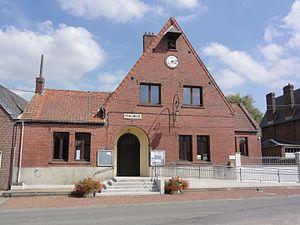
Ramicourt est une commune française située dans le département de l'Aisne, en région Hauts-de-France.